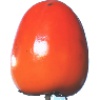
Label: Kaki 1